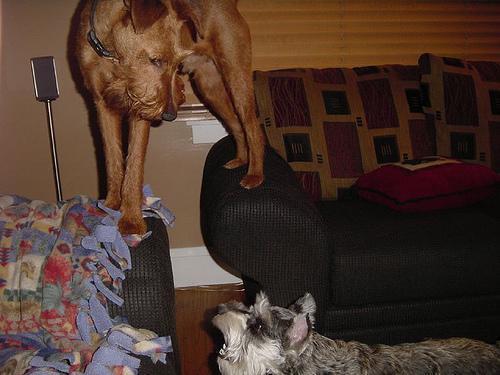
Irish_terrier